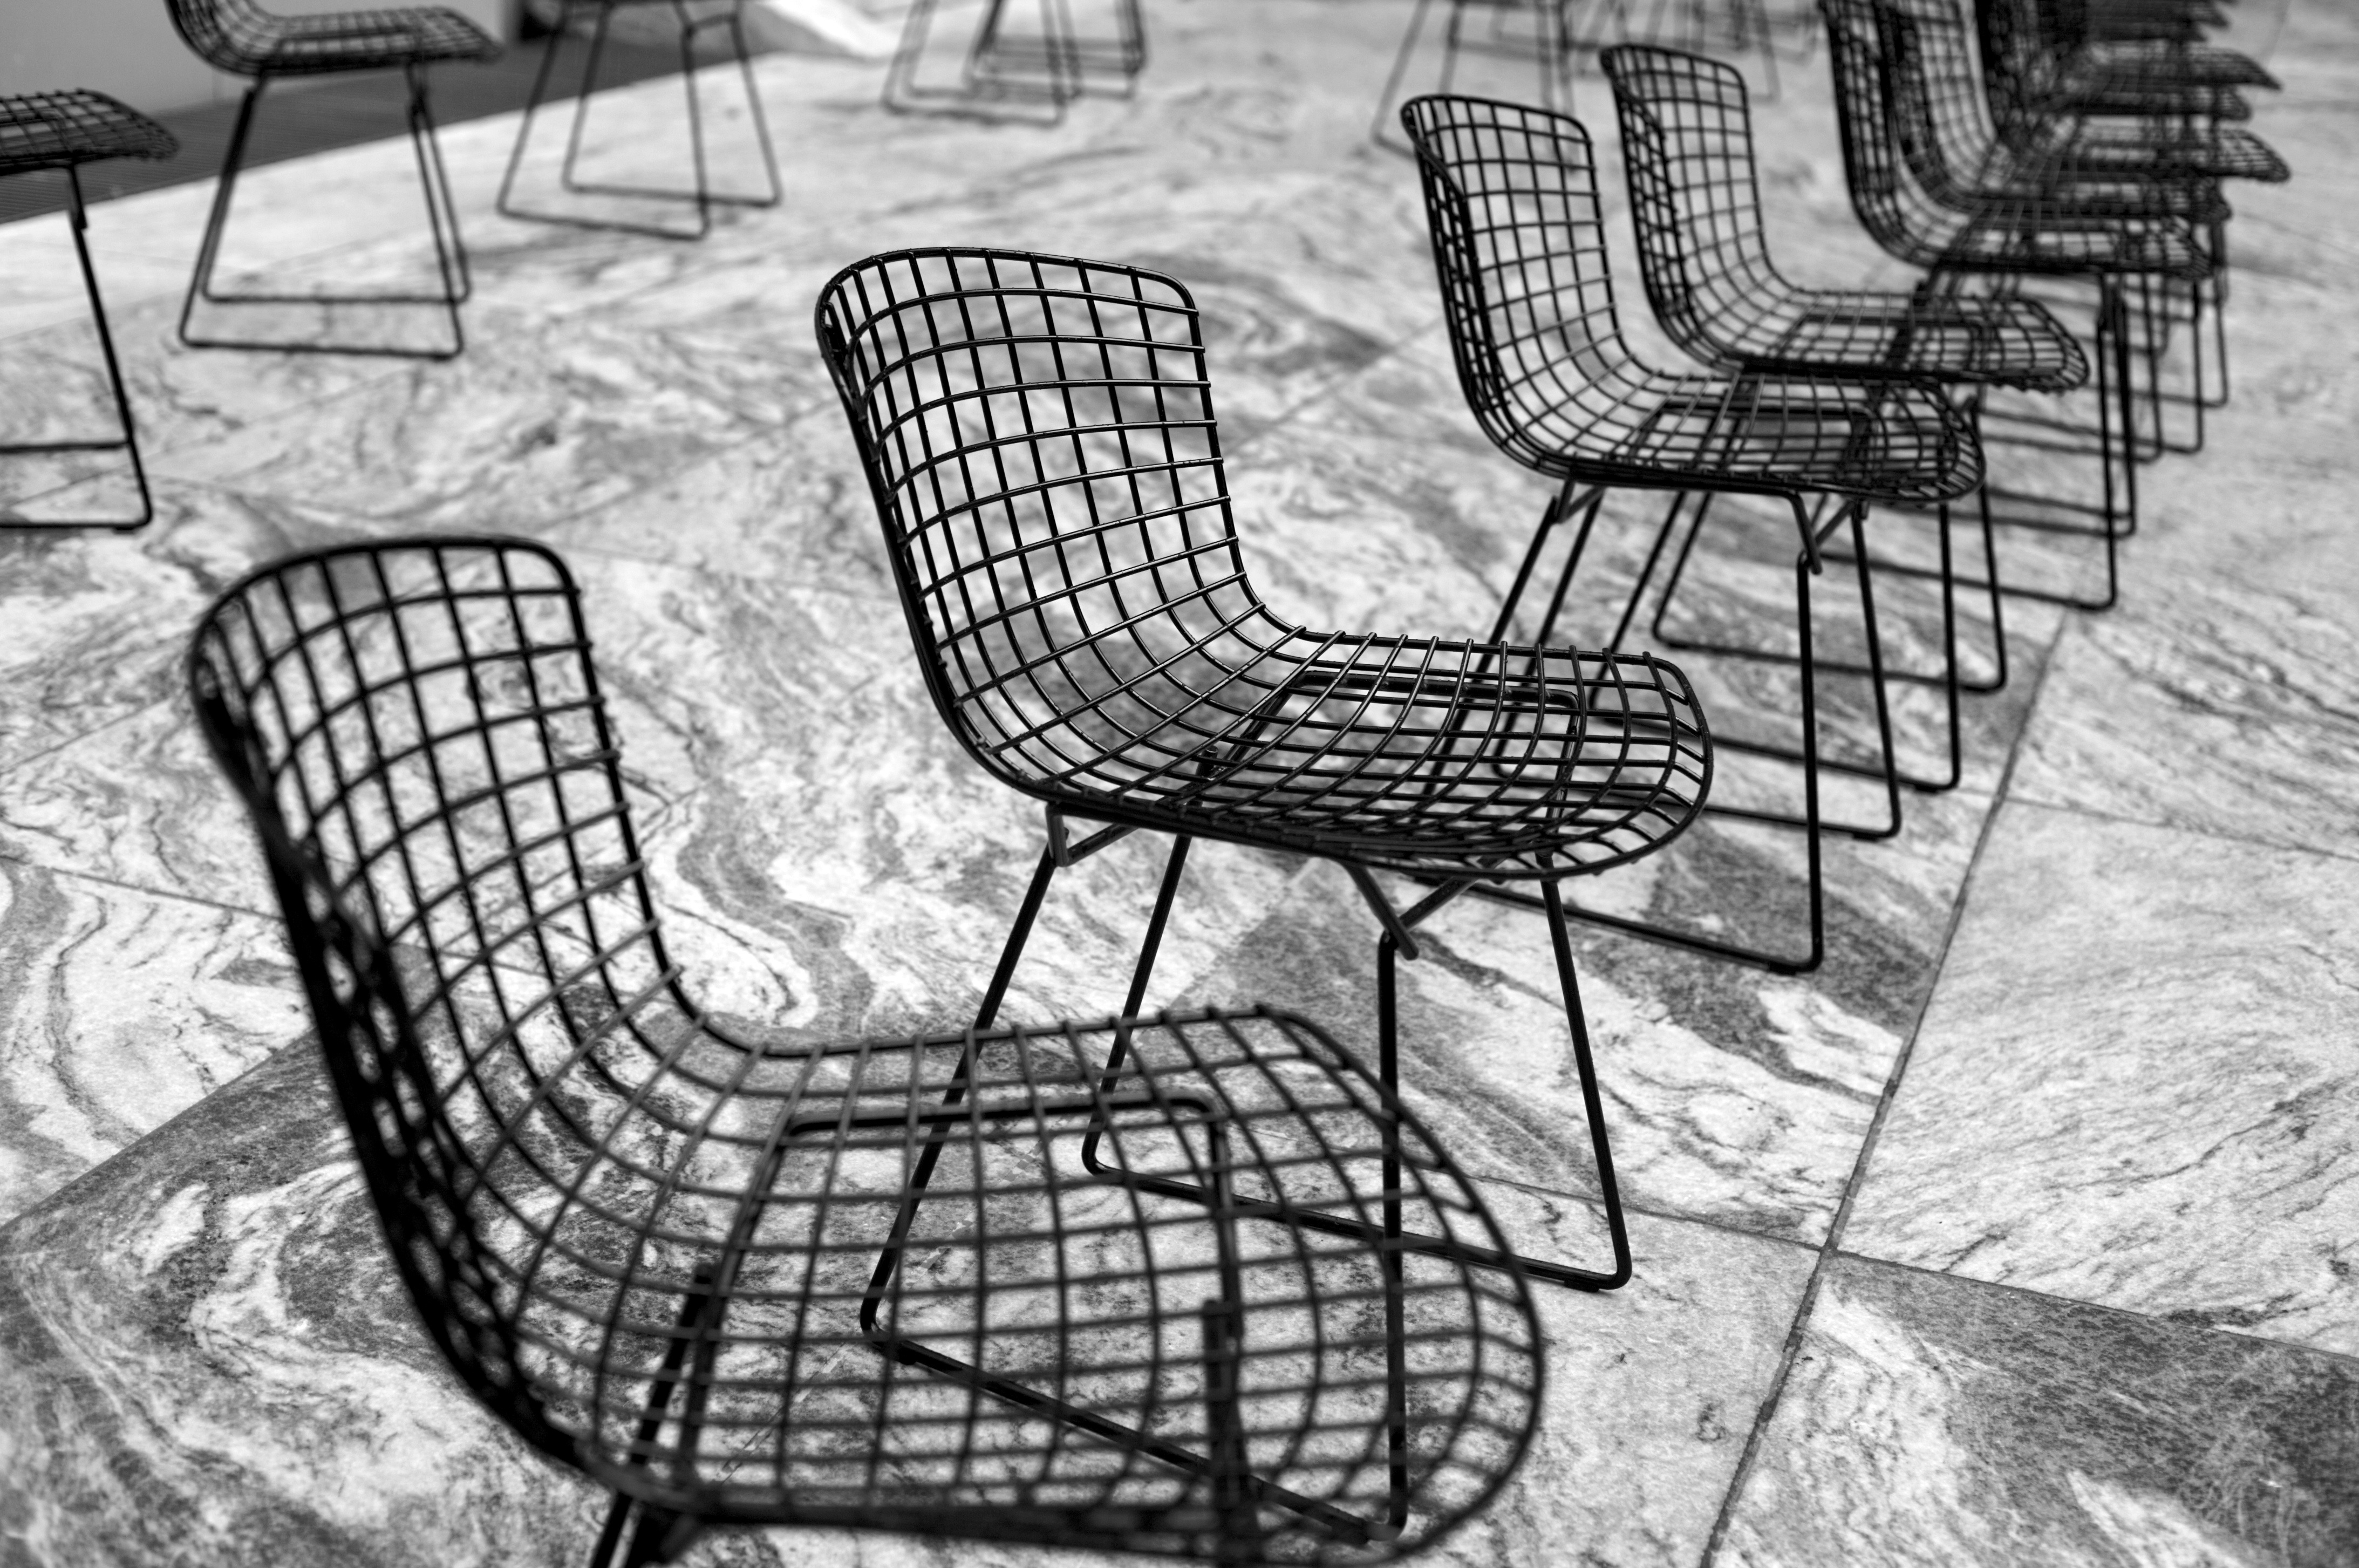
black and white, chair, pattern, sitting, furniture, monochrome, art, sketch, drawing, illustration, design, monochrome photography